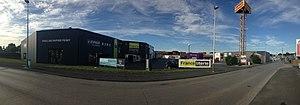
Vue sur l'Espace Murigny (actuel)
Murigny est un quartier de la ville de Reims enclavé entre le quartier Croix-Rouge - Hauts-de-Murigny et les communes de Bezannes, Champfleury et Cormontreuil. Il est construit "à partir de 1977 à l’extrême sud de la ville, Val de Murigny est le plus récent quartier rémois. Reconnaissable à son immense chaufferie rouge et blanche, le quartier charme par son ambiance pavillonnaire et ses espaces verts".Il est considéré comme un quartier bon vivant avec des logements mixtes, deux parcs qui sont faciles d'accès, une grande zone commerciale qui fut la première crée sur Reims entre les années 1980 et début 1990.